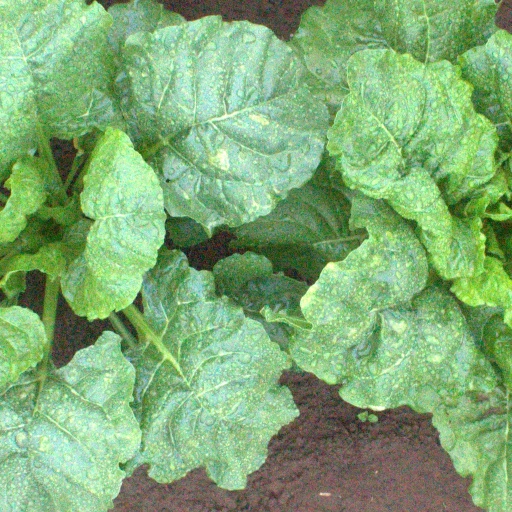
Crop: sugar beet